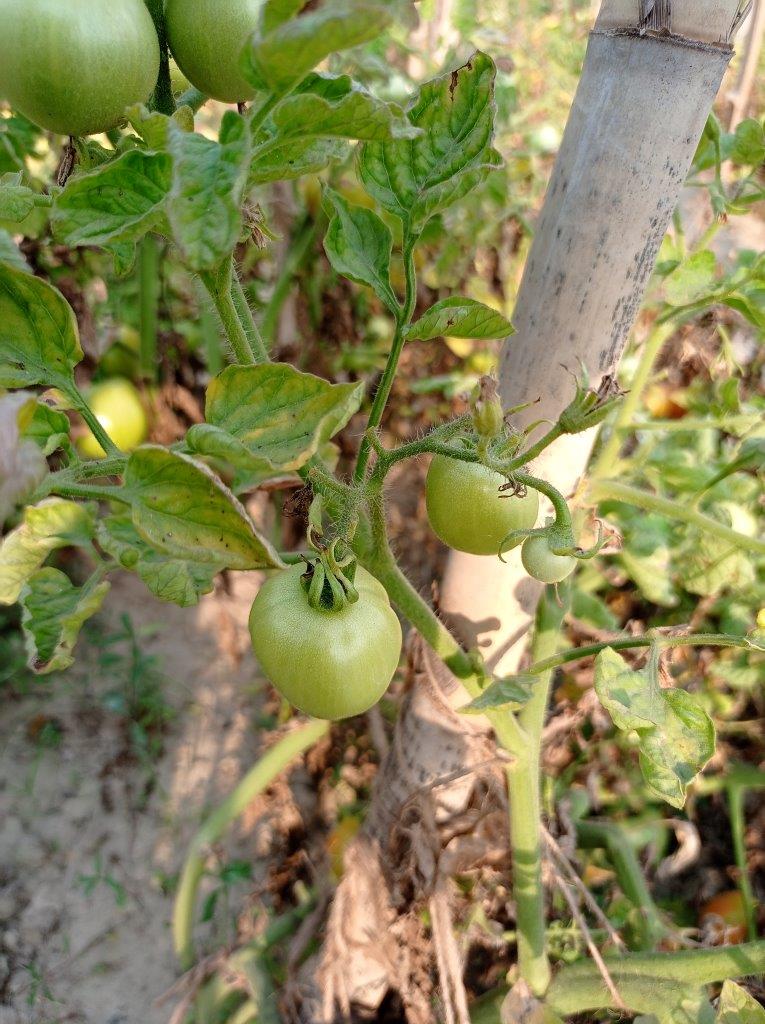
Maturity: Immature